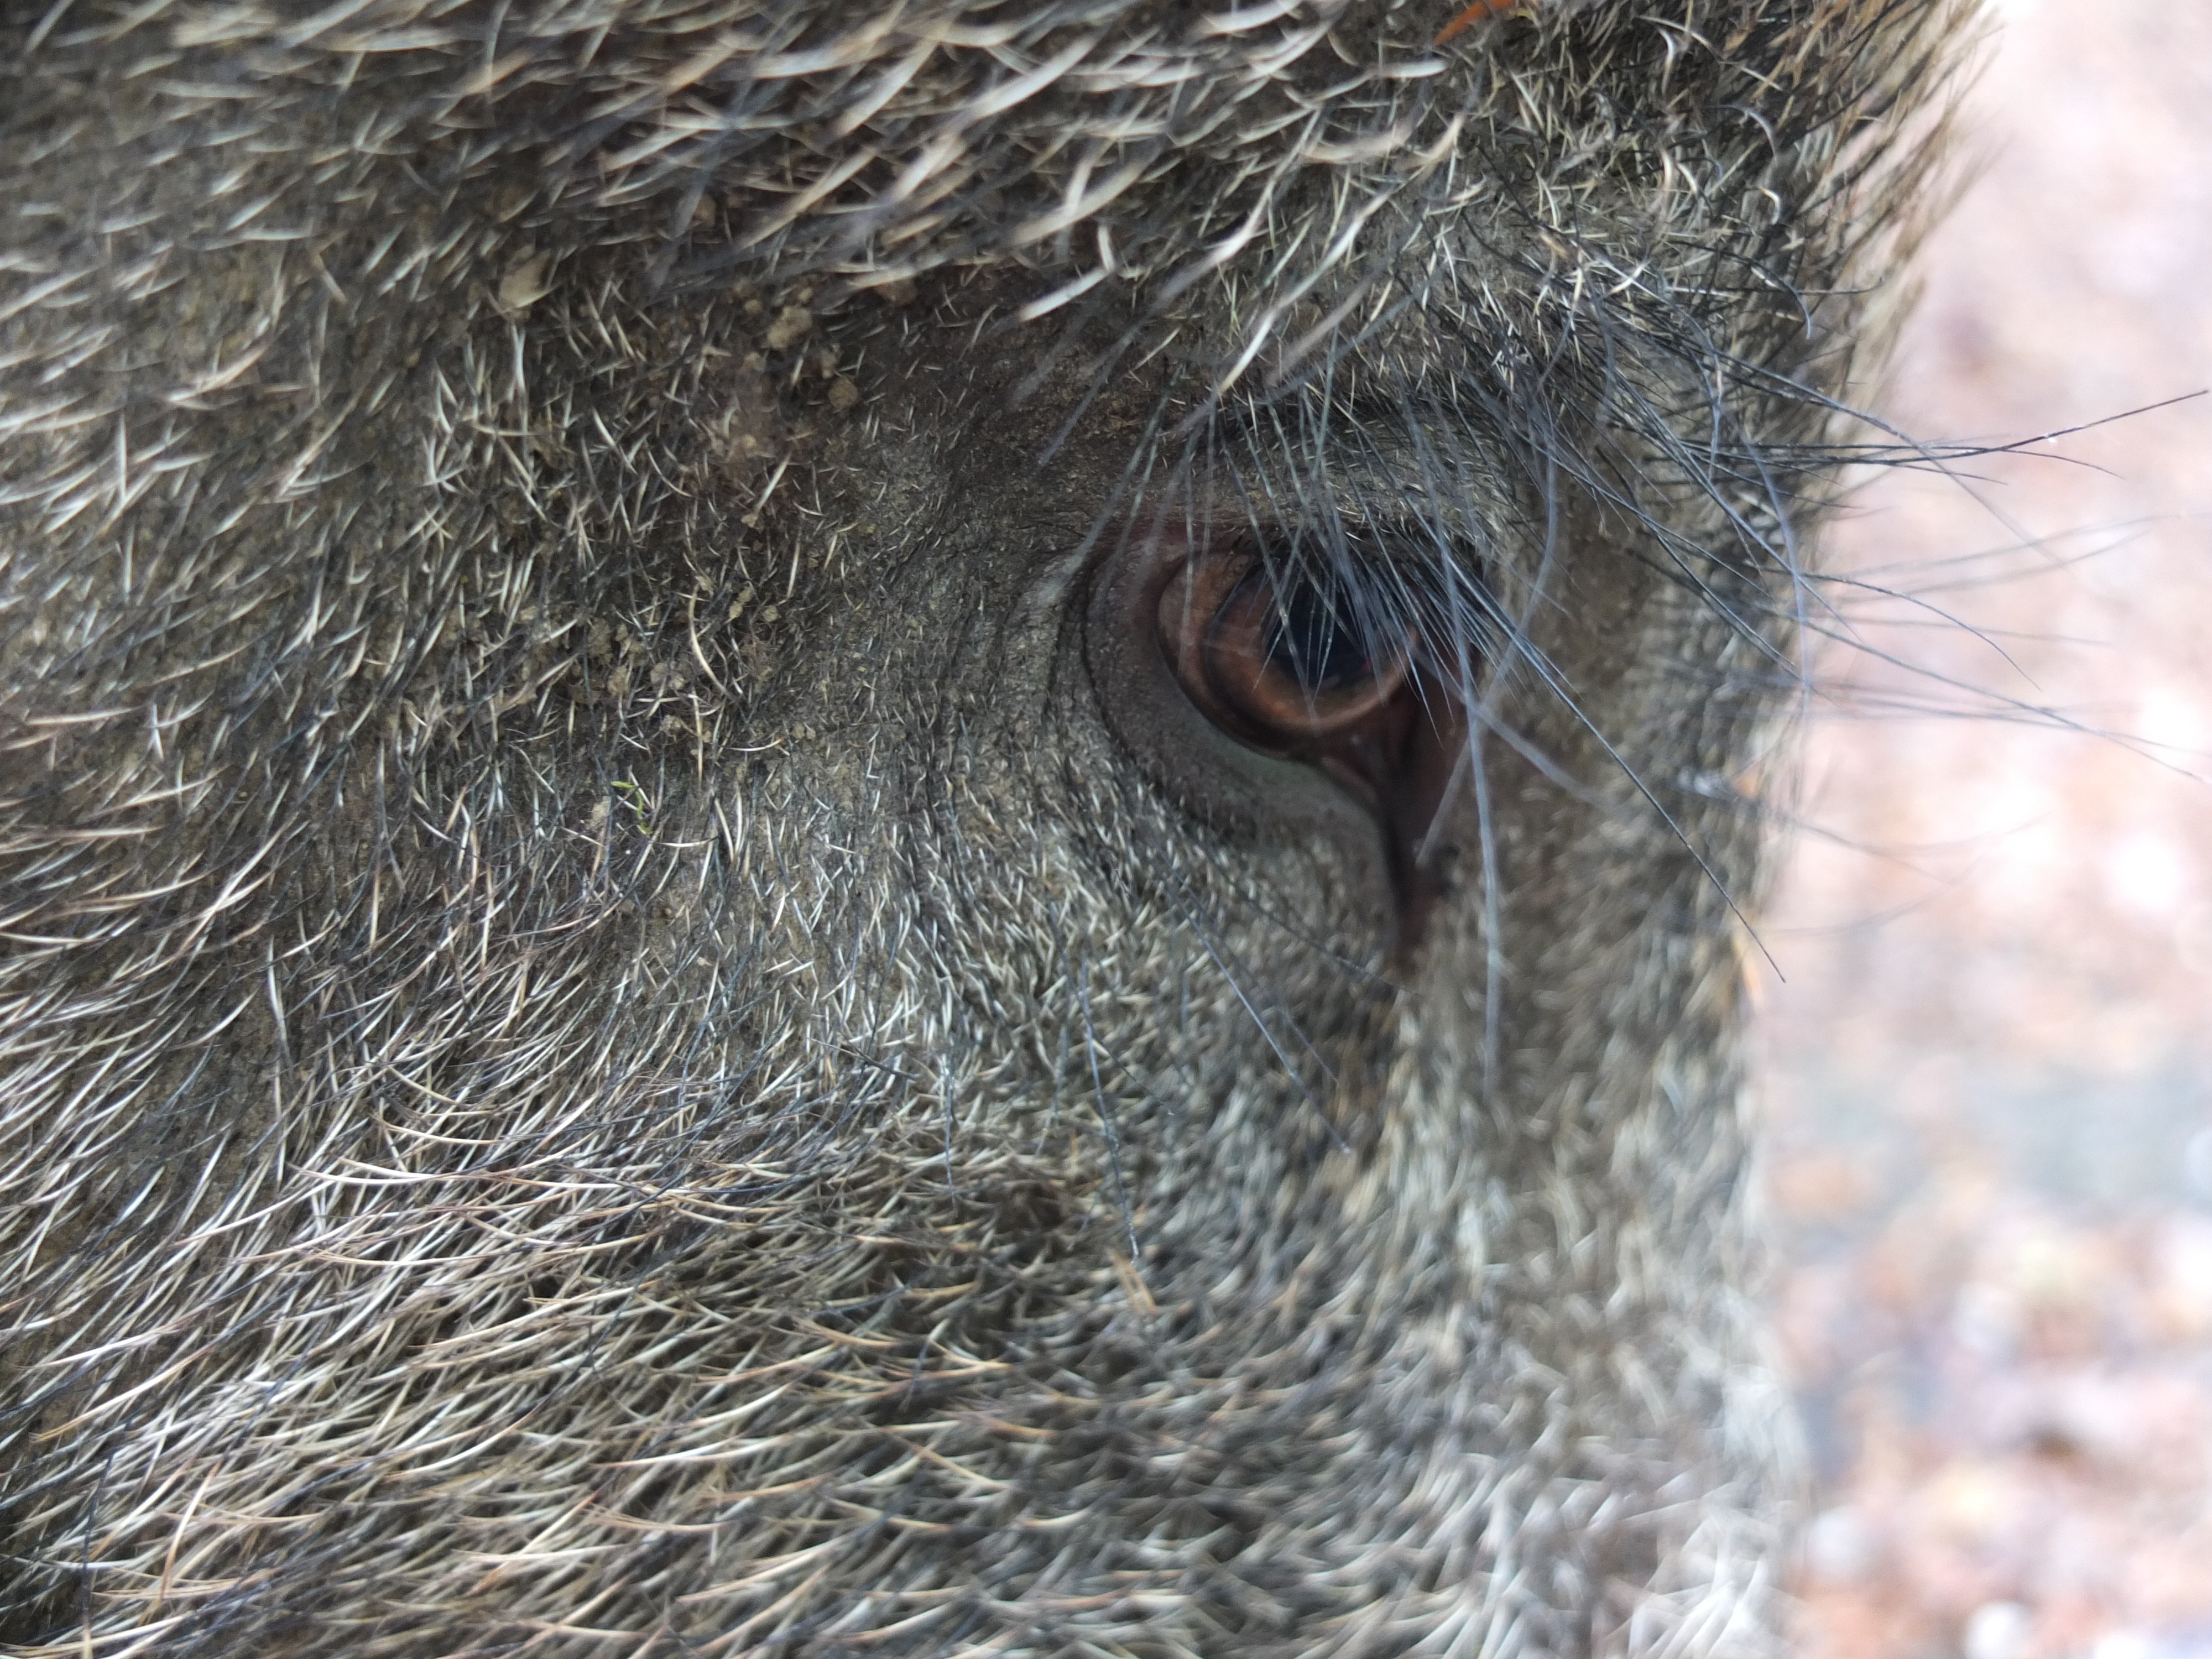
nature, animal, wildlife, fur, mammal, fauna, close up, boar, long, whiskers, snout, hedgehog, eye, animals, head, pig, eyelashes, bristles, organism, wild boar, porcupine, pig like mammal, peccary, terrestrial animal